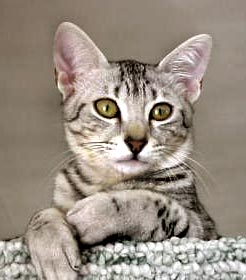
Breed: egyptian mau